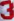
Number: 3